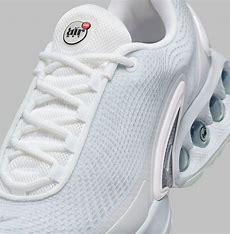
Brand: Nike
Model: Air Max DN